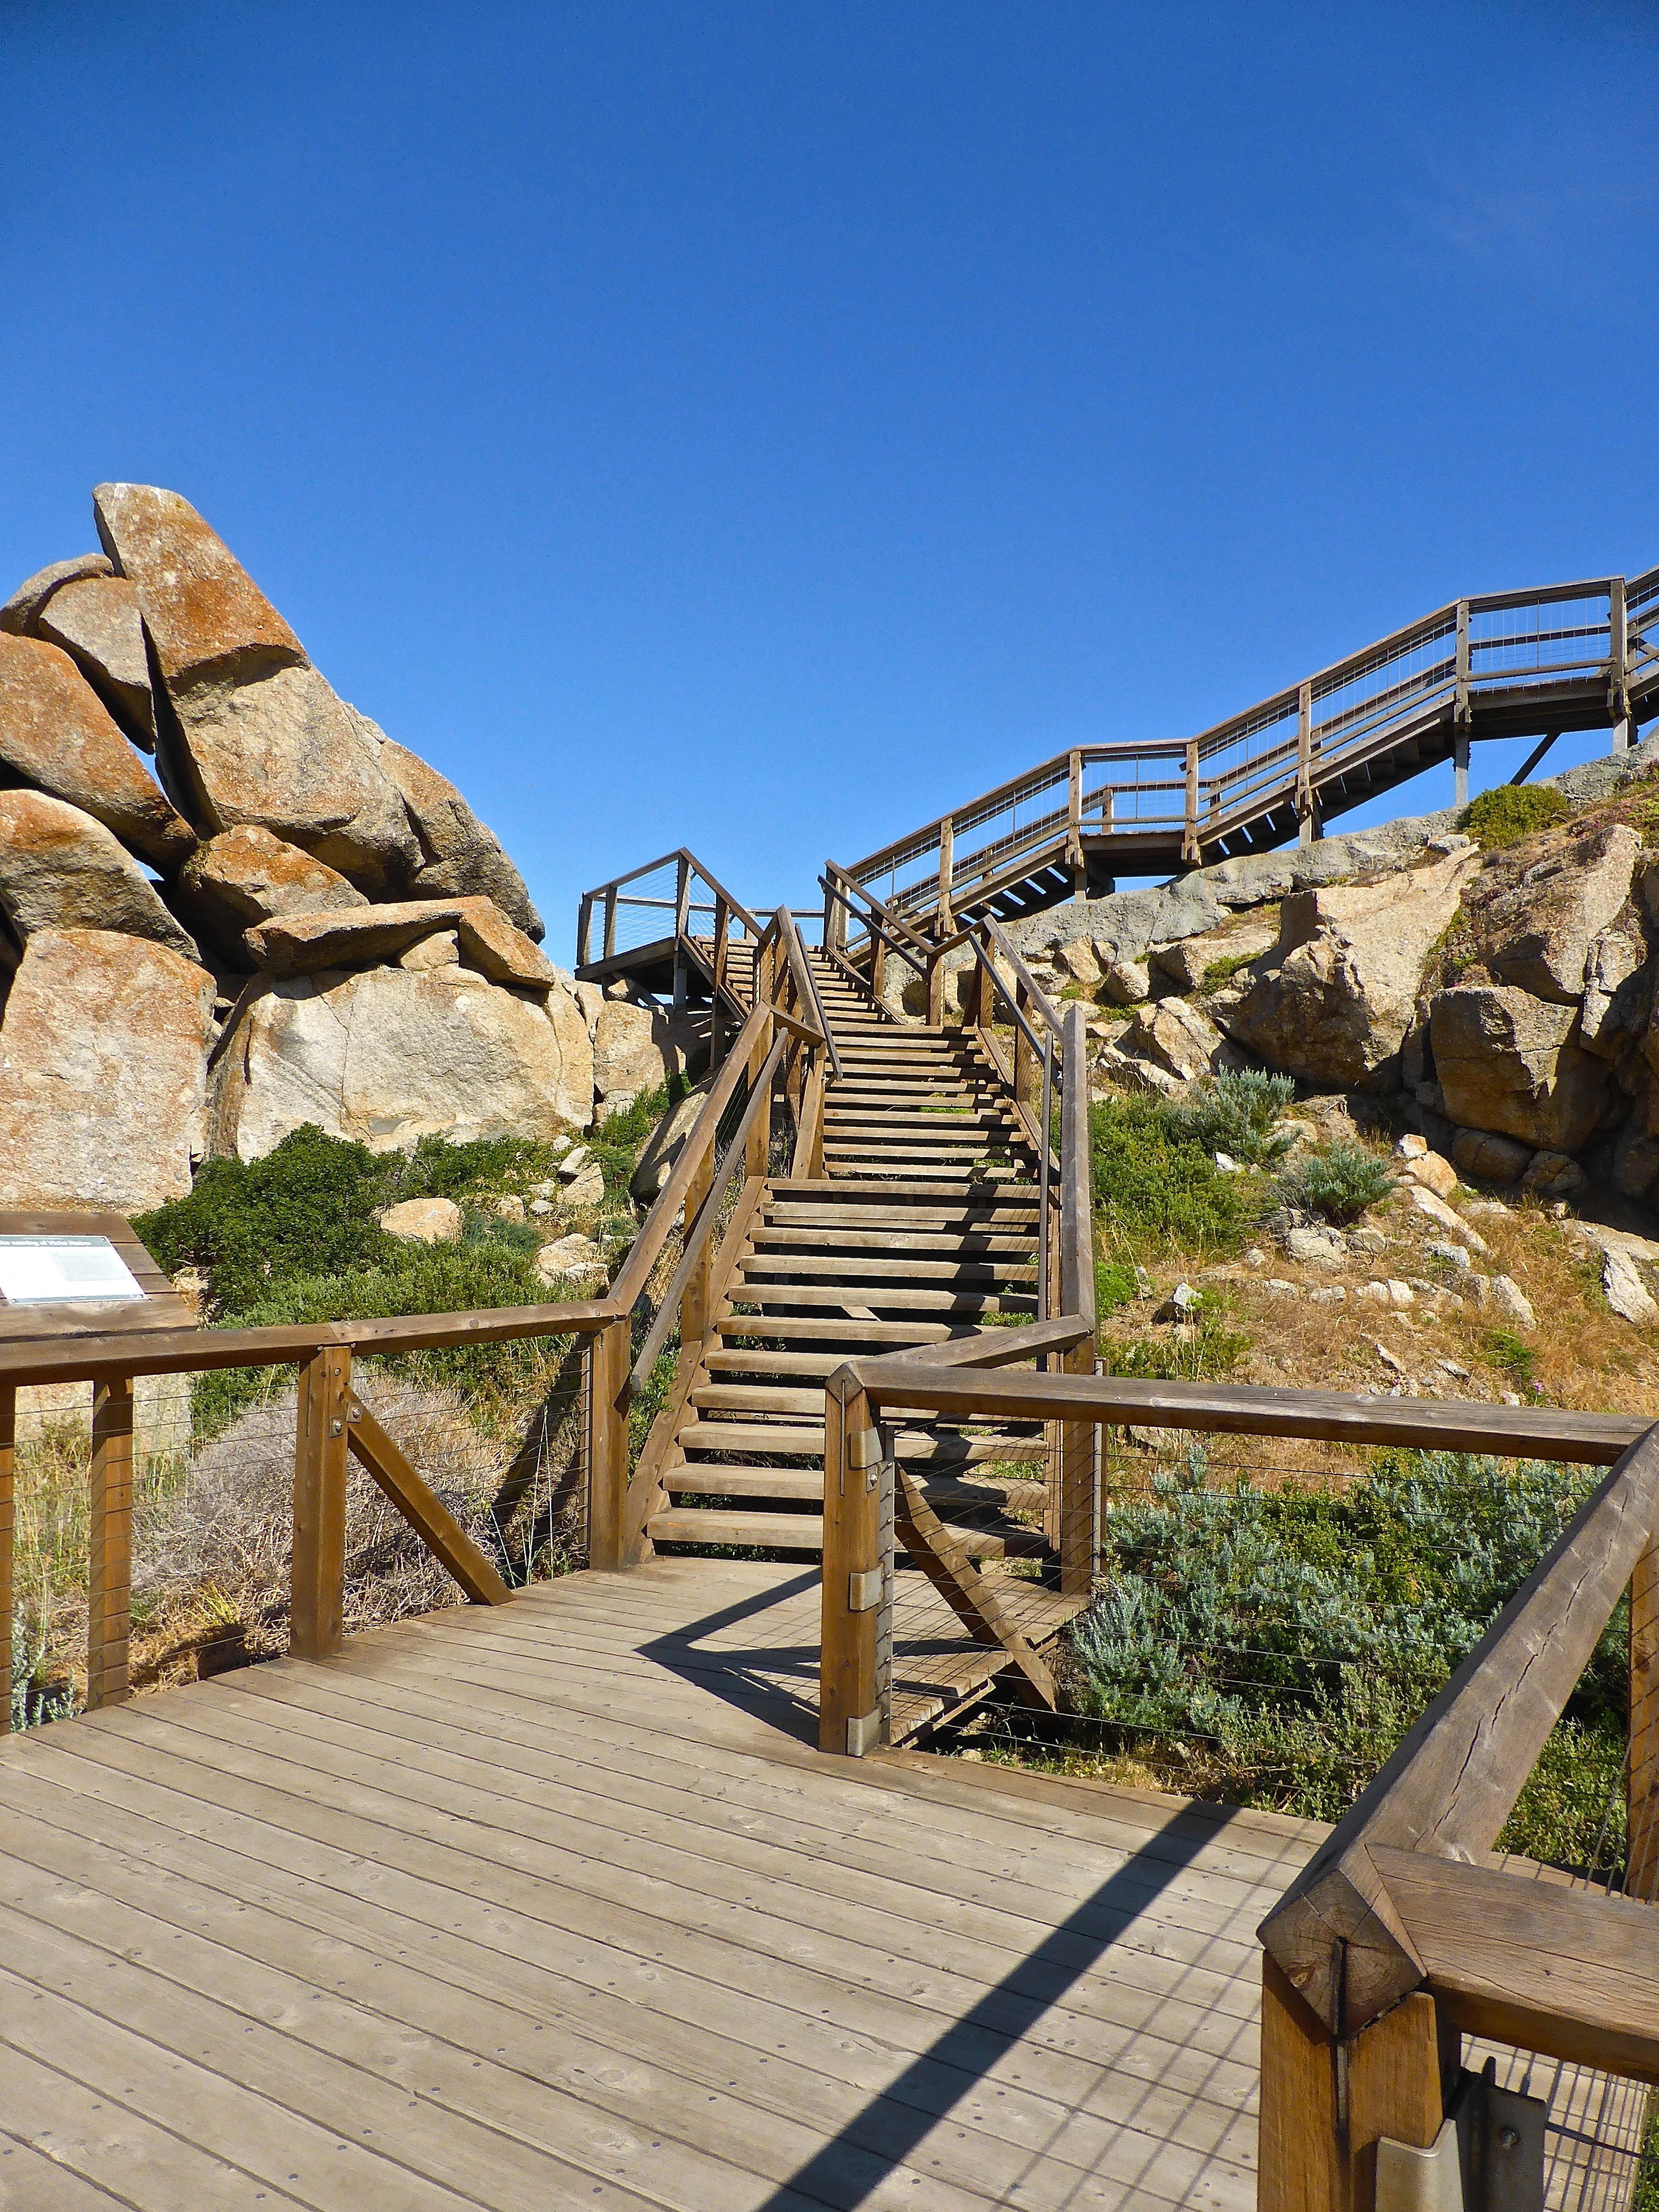
steps, walkway, vacation, direction, stairway, goal, climb, resort, up, estate